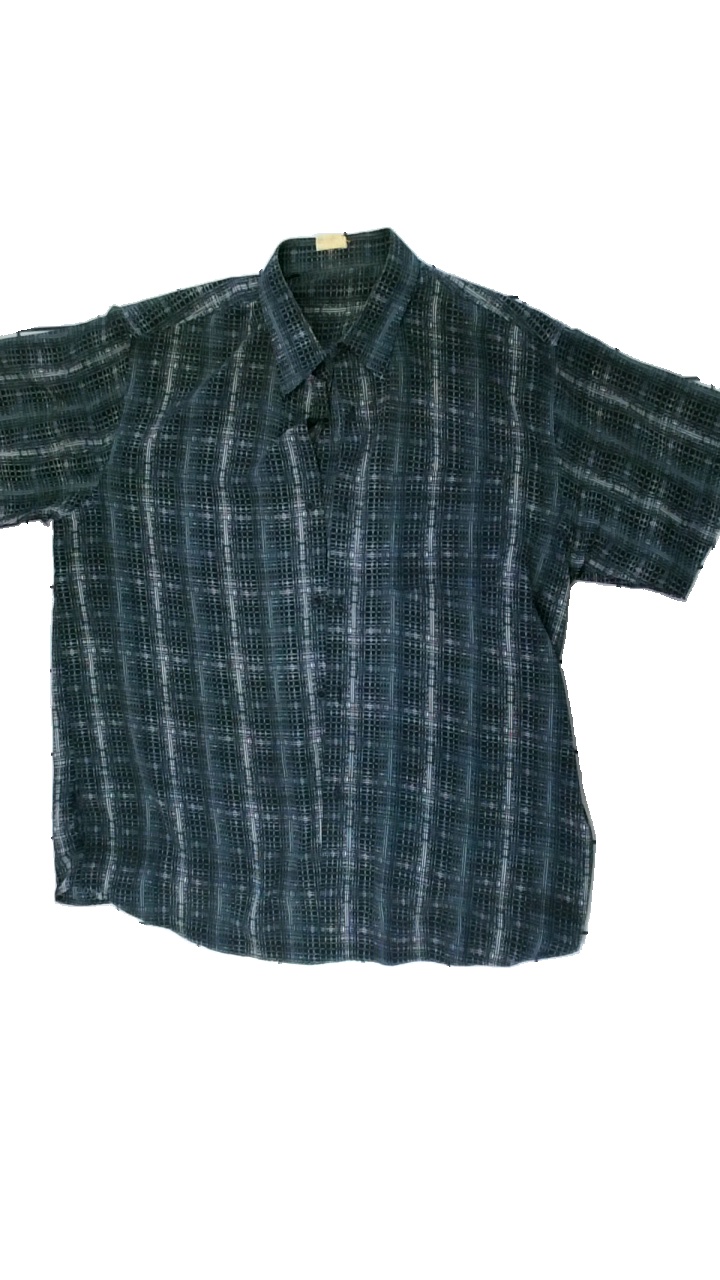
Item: Shirt (Men)
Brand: Missing
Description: rutig kortärmad skjorta. hål i vänstra armhålan och på sidan av sömmen vänster sida
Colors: Black, White
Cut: Regular
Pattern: Checkered print
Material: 100% polyester
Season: Summer
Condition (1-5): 1
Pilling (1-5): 5
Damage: hål i vänster armhåla
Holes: Major
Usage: Export
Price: <50